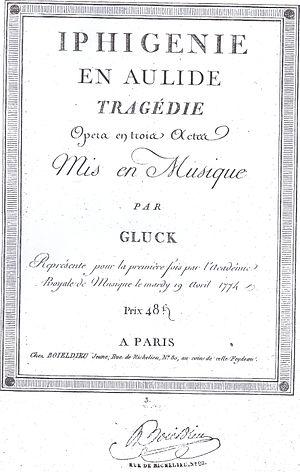
Iphigénie en Aulide est une tragédie-opéra en trois actes de Christoph Willibald Gluck sur un livret de François-Louis Gand Le Bland Du Roullet créé à Paris le 19 avril 1774, à l'Académie royale de musique à Paris.